St. Francis College

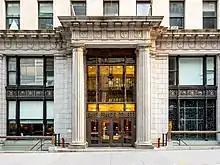
SFC's Administration Building at its former campus at 176 Remsen Street in Brooklyn Heights

In 1963, the college relocated to Remsen Street in Brooklyn Heights, where it had purchased five office buildings from the Brooklyn Union Gas Company, allowing it to double its enrollment. One of the office buildings, at 176 Remsen Street, became SFC's Administration Building; that structure was constructed in 1914 by Brooklyn architect Frank Freeman. The college started the expansion of its facilities with the construction of the Science and Technology Building in 1968, the Generoso Pope Athletic Complex in 1971, and the Student Services Building, which also had housing to accommodate the Franciscan Brothers and provided space for faculty. In 1969, the college became a co-educational institution, and additional property was purchased on both Remsen and Joralemon Streets, allowing enrollment to exceed 3,000 students.